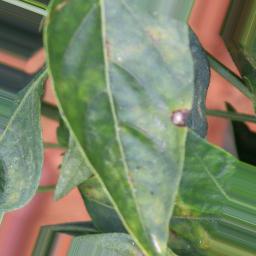
Label: cercospora